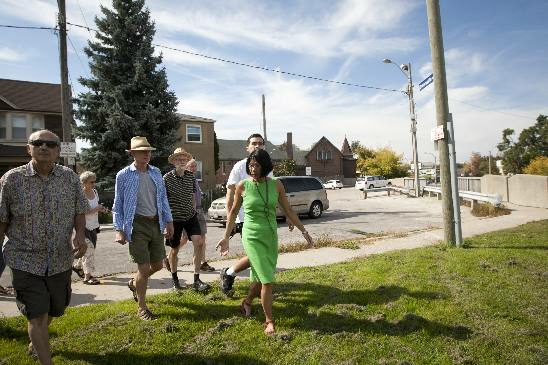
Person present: Yes